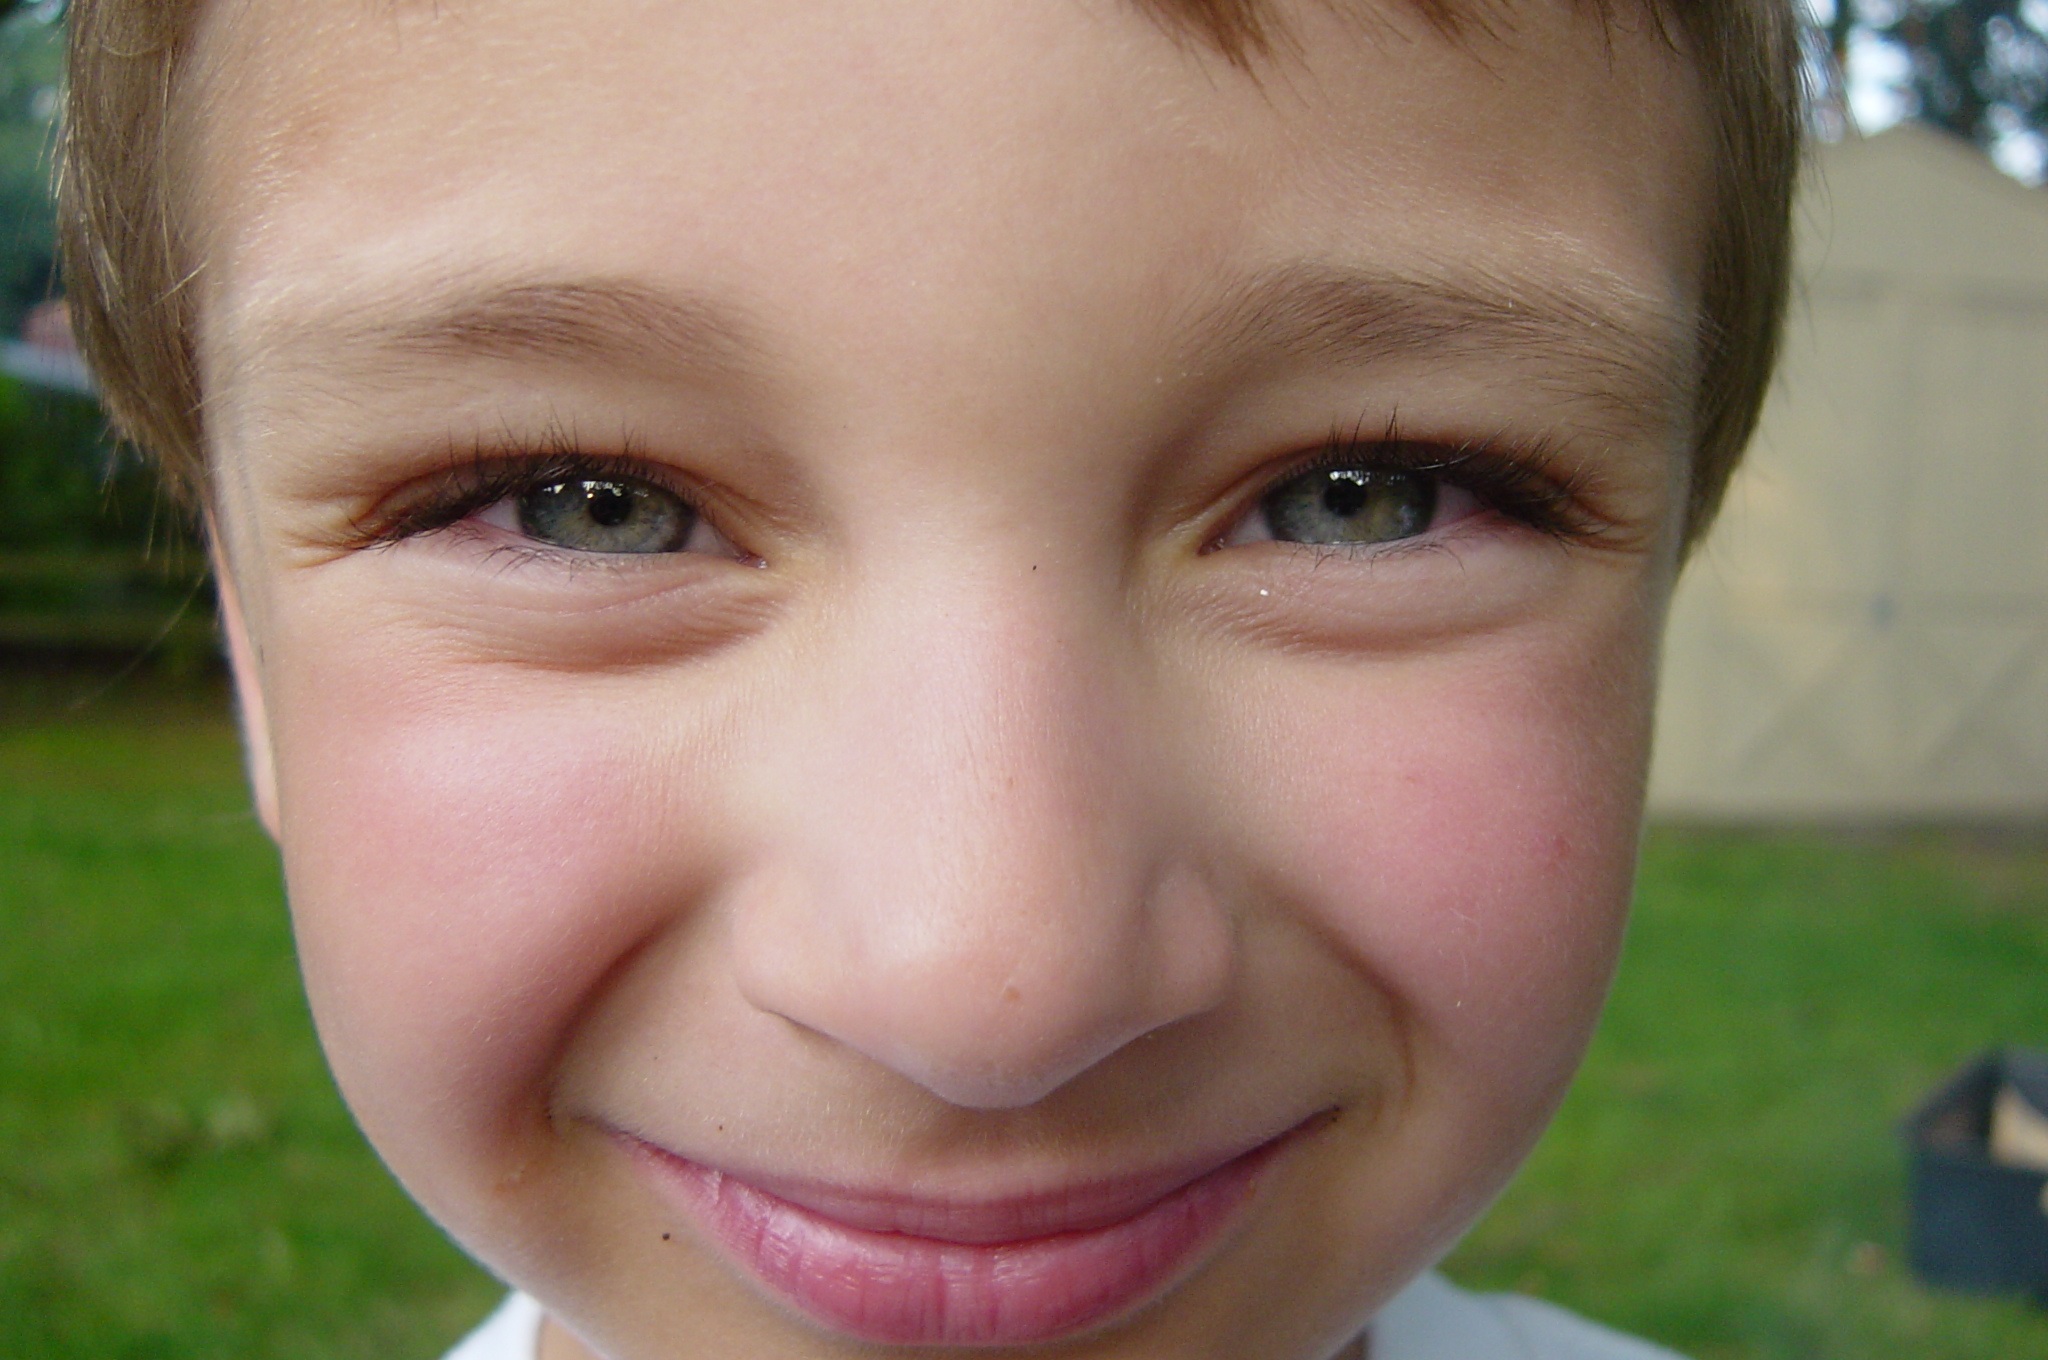
person, girl, boy, portrait, child, facial expression, lip, smile, mouth, close up, human body, face, nose, cheek, infant, toddler, eye, head, skin, beauty, organ, tooth, emotion, portrait photography